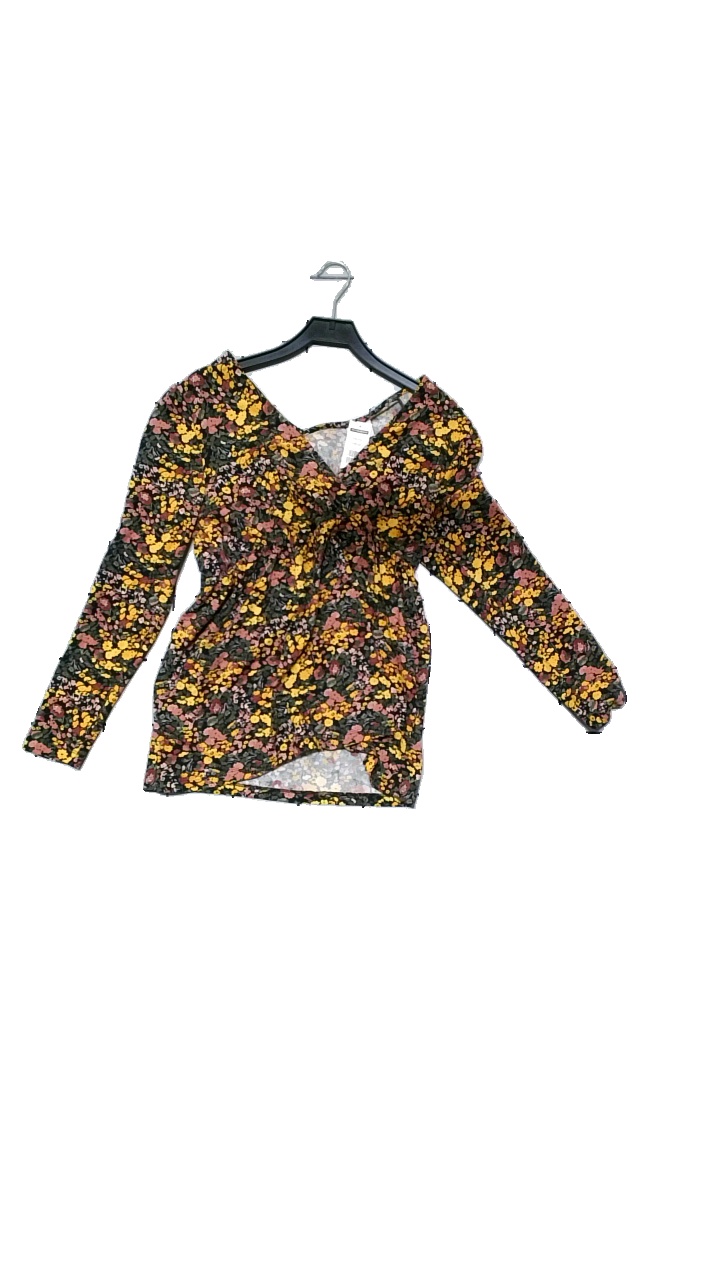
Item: Top (Ladies)
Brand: Mammalicious
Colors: Black, Multicolor, Yellow, Purple
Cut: Loose
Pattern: Floral print
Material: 95% cotton, 5% elastane
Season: All
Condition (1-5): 5
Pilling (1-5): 5
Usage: Reuse
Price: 100-150